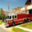
Label: truck